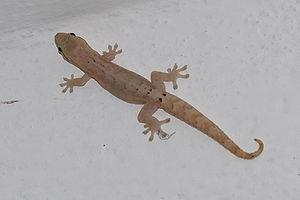
Lepidodactylus lugubris est une espèce de geckos de la famille des Gekkonidae.